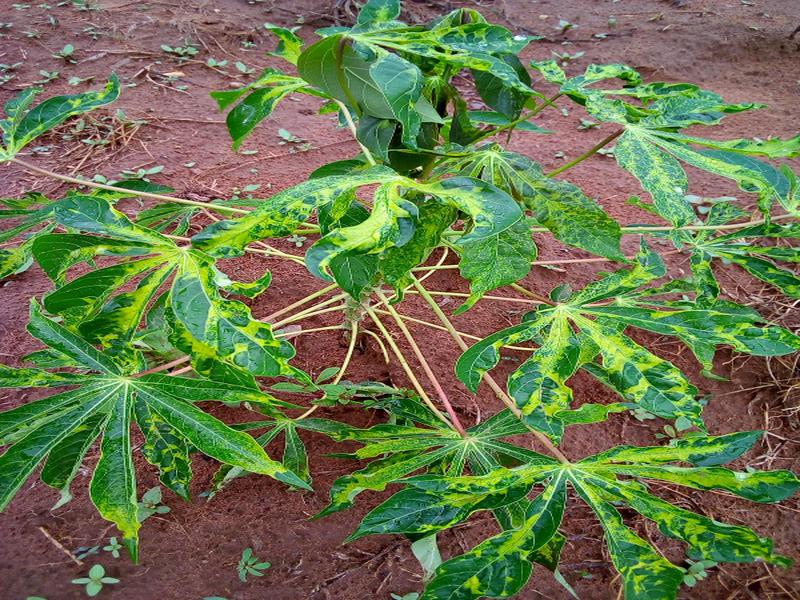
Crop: cassava
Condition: mosaic_disease